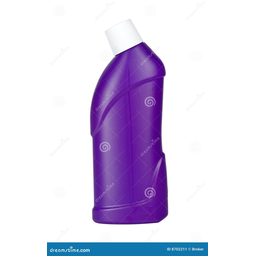
Label: plastic